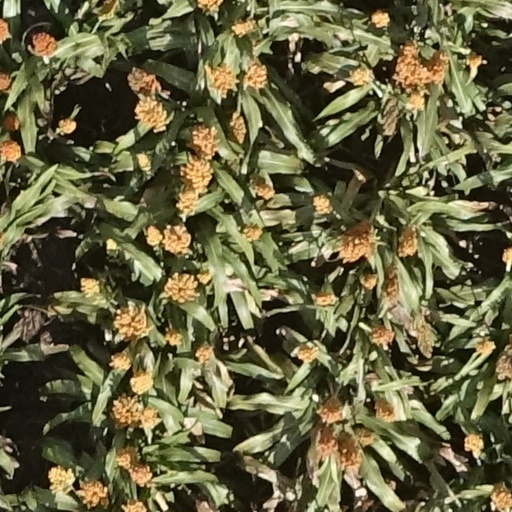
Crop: sorghum